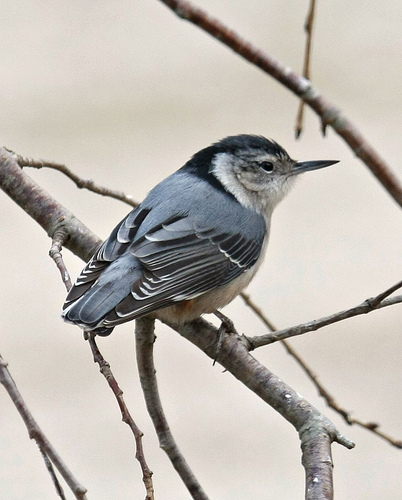
a small blue bird with a black crown, pale grey throat, long pointed blue beak, black white and blue wings, a blue tail and pale grey belly.
this is a bird with a white belly, blue back and black head.
a small bird with a black crown and small sharp beak with a slate back and secondaries.
this bird has a black crown, grey back and wing with white wingbars.
this bird has a black crown, a long sharp bill, and a grey back with black wings
this bird has wings that are blue and has a black bill
this bird has wings that are grey and has a white belly
this bird is blue with black and has a long, pointy beak.
this bird has a blue crown, black and blue primaries, and a white belly.
the bird has black and grey feathers, a brown cheek patch, and a black crown.
Species: White Breasted Nuthatch